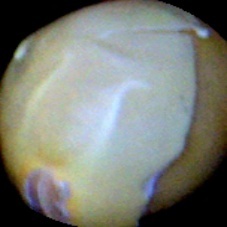
Label: Immature